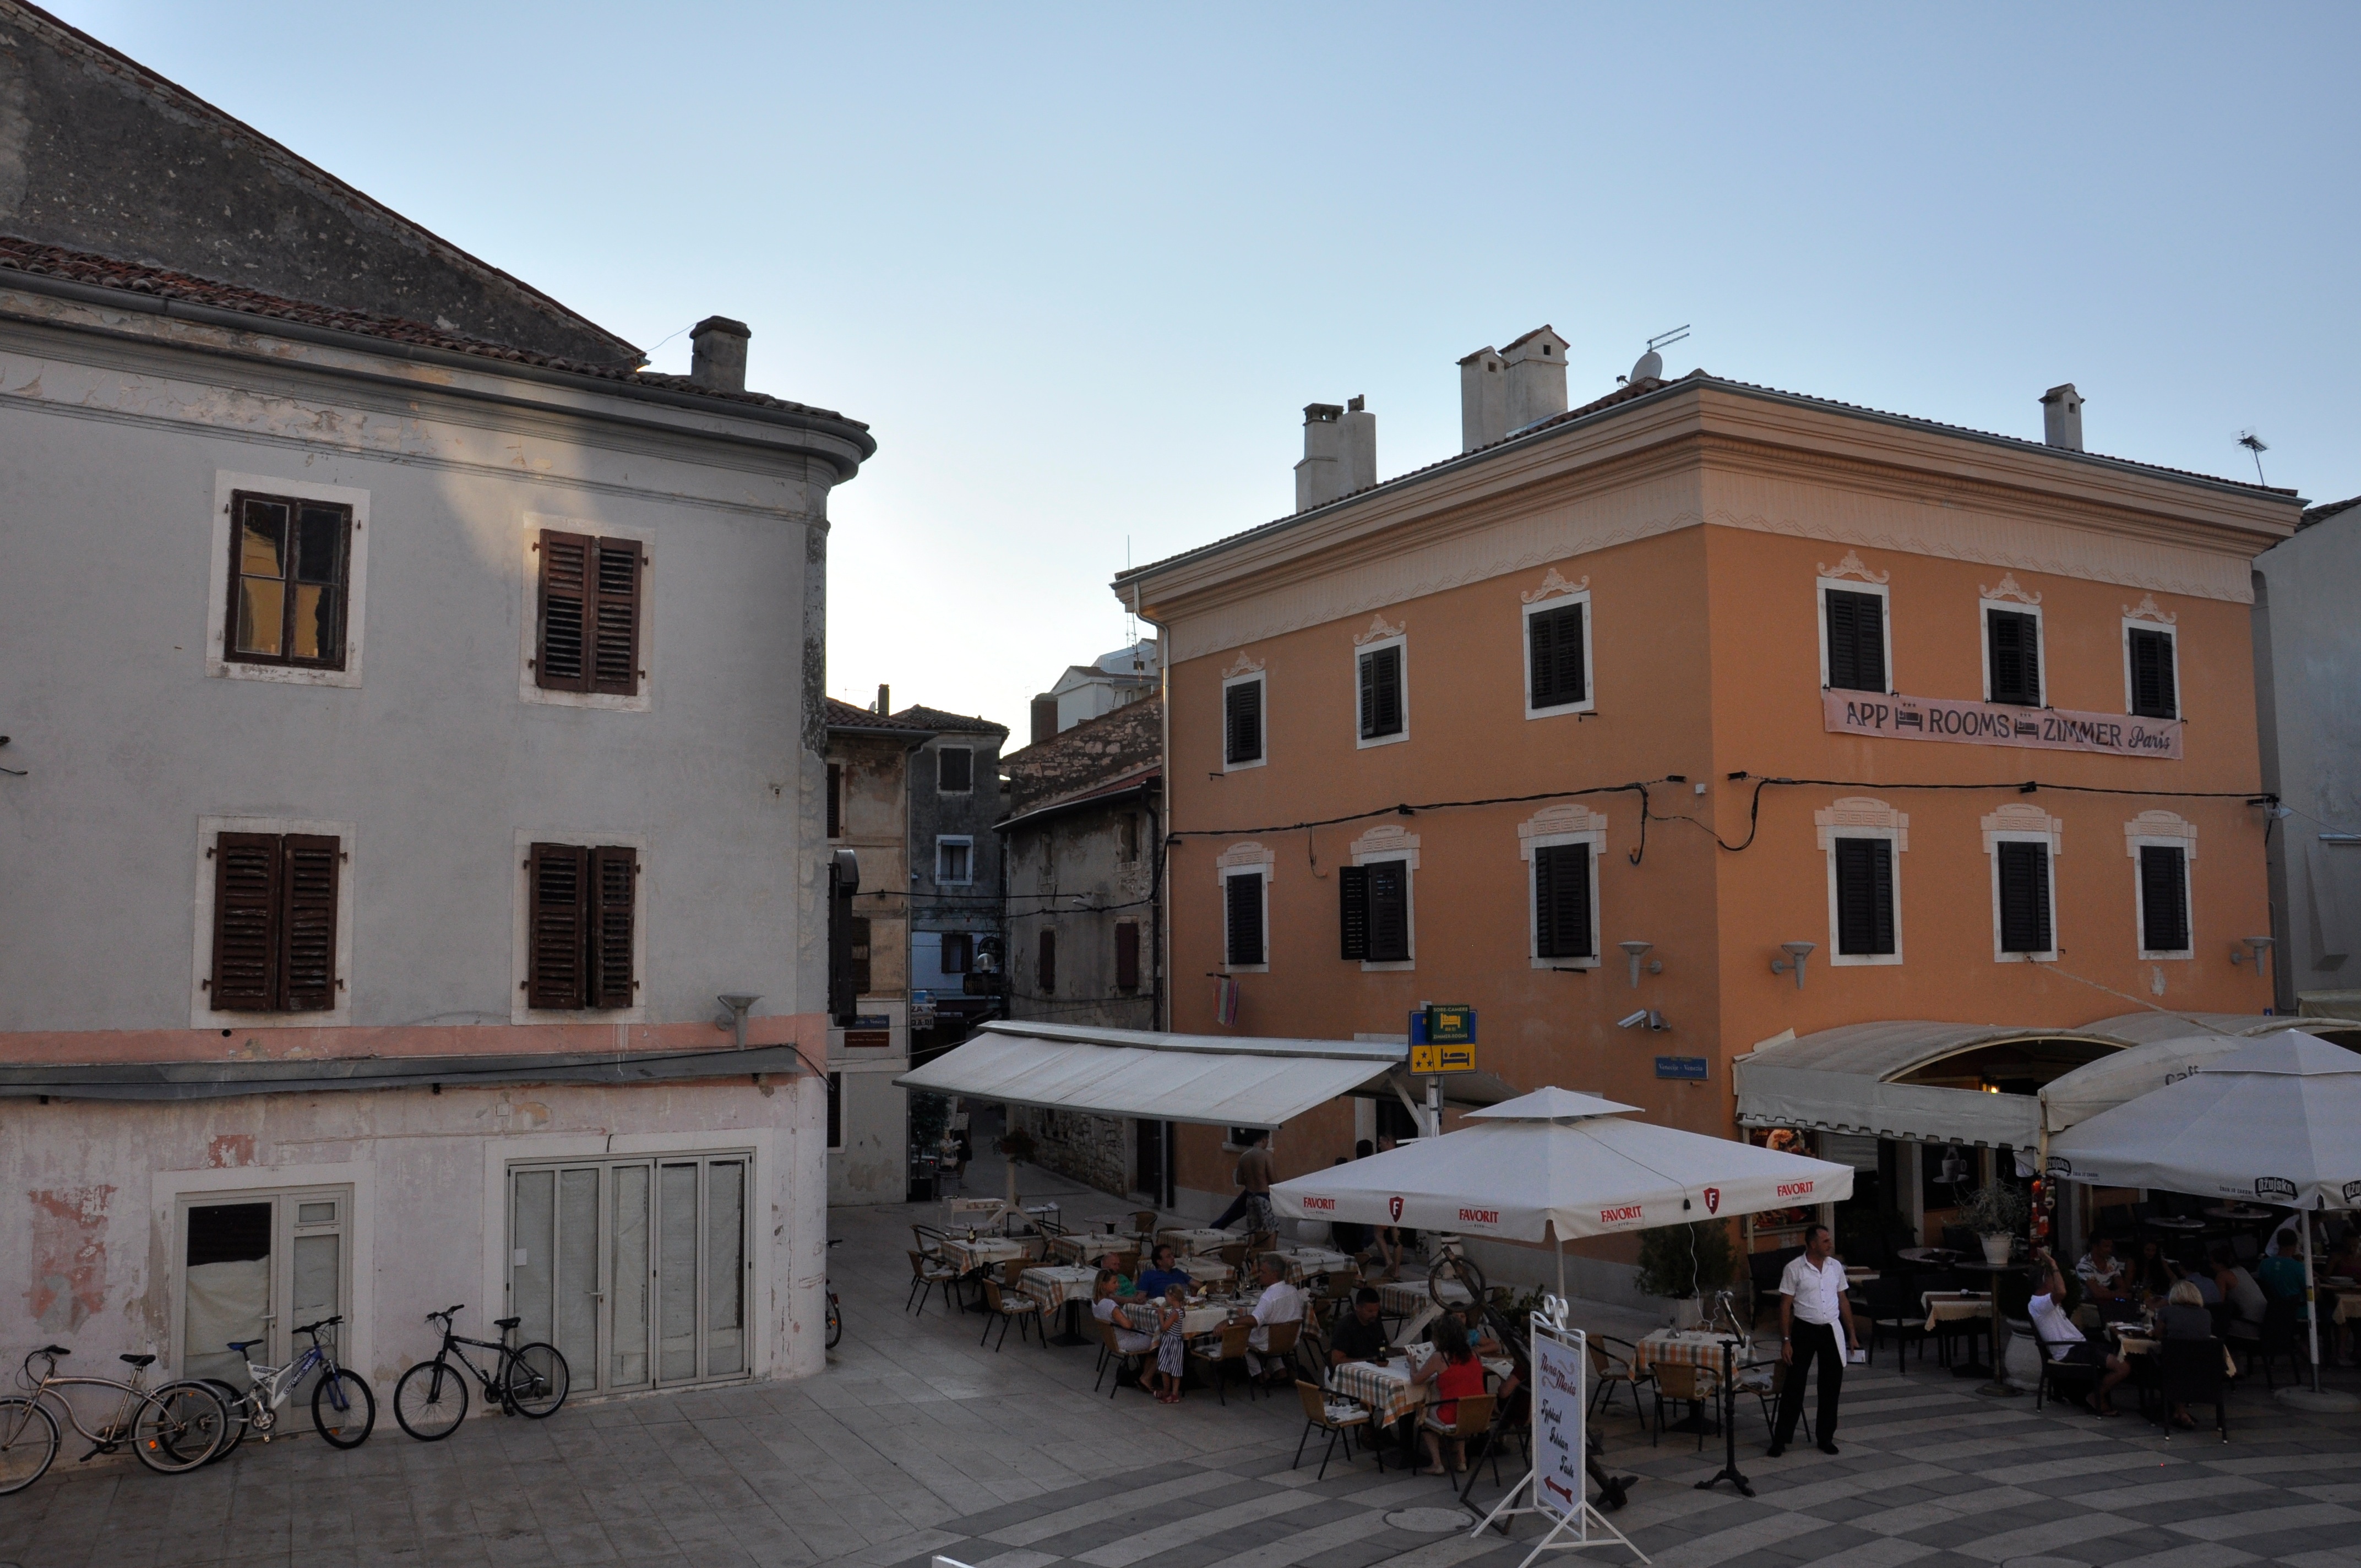
architecture, house, town, building, city, downtown, facade, property, town square, estate, neighbourhood, urban area, residential area, human settlement